List of ships present at International Fleet Review, 2005

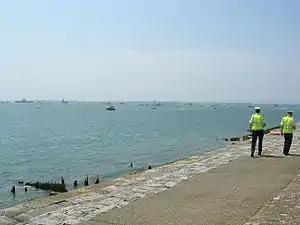
International Fleet Review seen from Fort Blockhouse in Gosport.

List of ships present at the International Fleet Review, Portsmouth, July 2005. None of the photographs were taken at the Review unless otherwise noted.